Essays (Montaigne) - Bordeaux copy

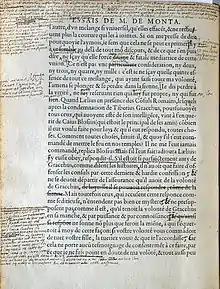
The Bordeaux copy, feuillet 71v, where Montaigne wrote his famous aphorism : ""Parce que c'était lui, parce que c'était moi""

As the notes evolve Montaigne's thoughts and ideas are more precise, clearer and more courageous. His biographer, Donald M. Frame, indicates five domains where the re-working of the text is particularly important: